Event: Nepal Earthquake
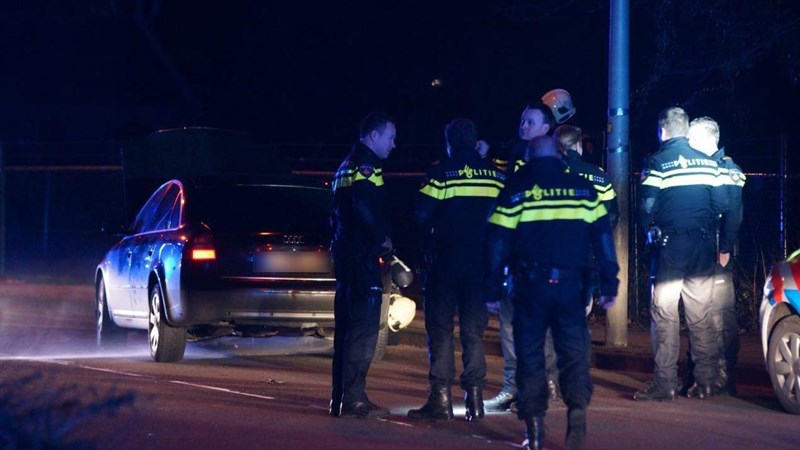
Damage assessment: no_damage